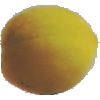
Label: Peach 2